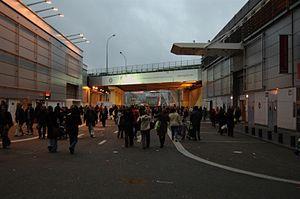
Parc des expositions de la porte de Versaille lors du Salon international de l'agriculture 2009 - Paris - France - 22 février 2009.
Paris Expo Porte de Versailles est le plus grand parc des expositions français. Il est situé sur les territoires du quartier Saint-Lambert du 15ᵉ arrondissement de Paris et des communes d'Issy-les-Moulineaux et de Vanves, dans les Hauts-de-Seine. Il s'étend des deux côtés du boulevard périphérique, de la porte d'Issy, à l'ouest, à la porte de la Plaine, à l'est, l'entrée principale se situant place de la Porte-de-Versailles, à la jonction de deux des boulevards des Maréchaux : Lefebvre et Victor. Le parc des expositions est géré par la société Viparis depuis 1987.